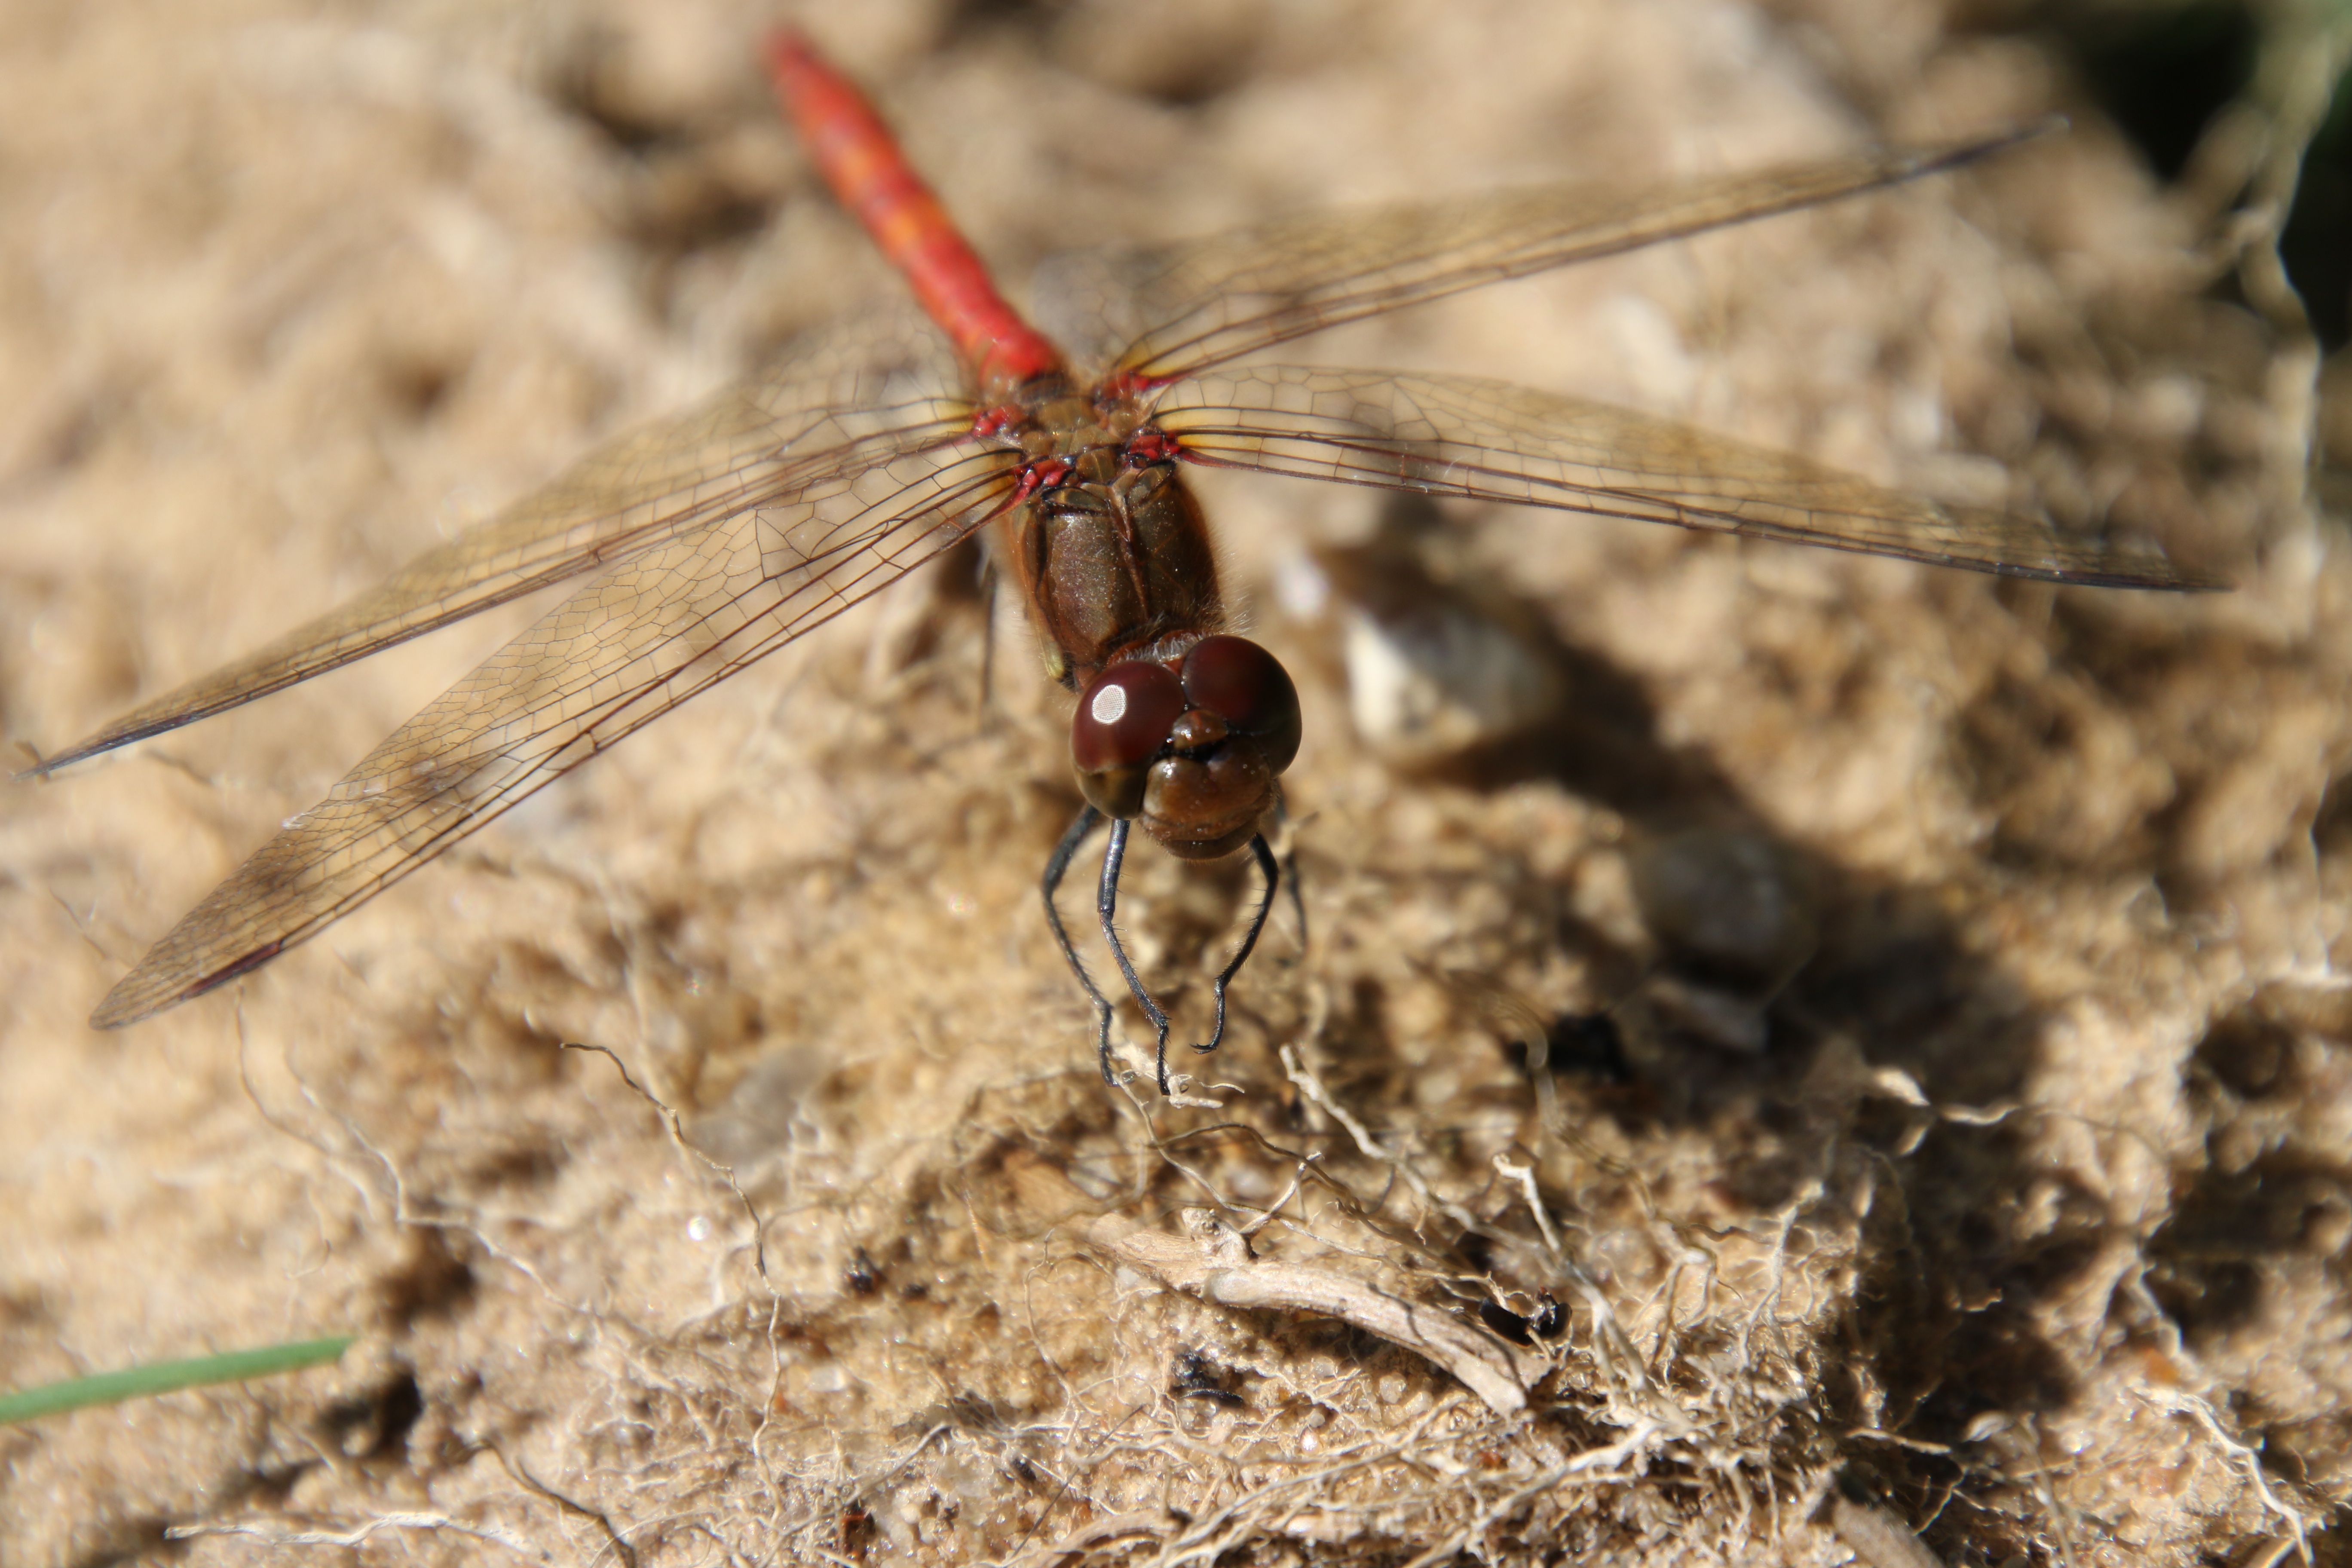
nature, summer, wildlife, insect, natural, soil, fauna, invertebrate, close up, leaves, ant, pest, goldsmith, macro photography, arthropod, wolf spider, membrane winged insect